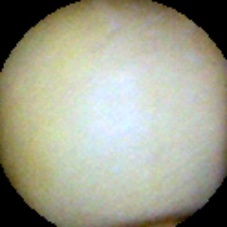
Label: Intact